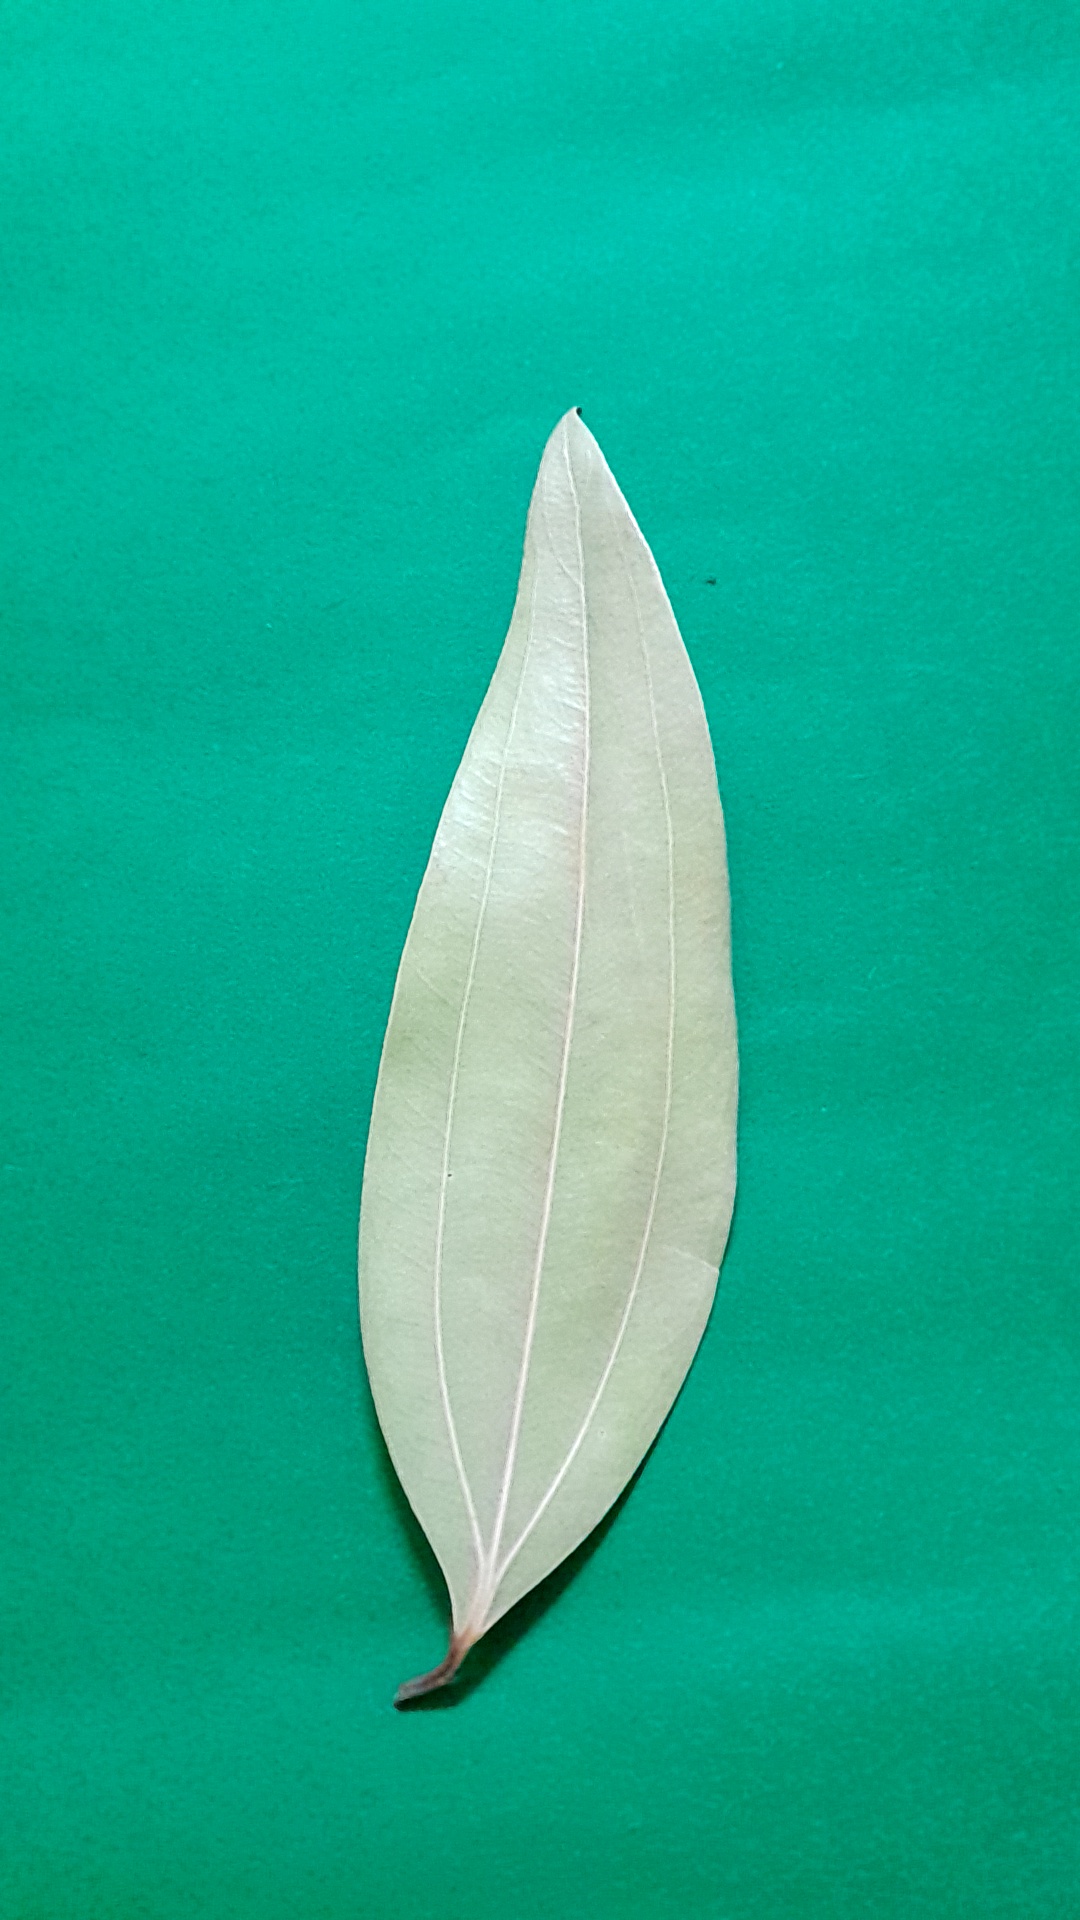
Label: Dry Leaf